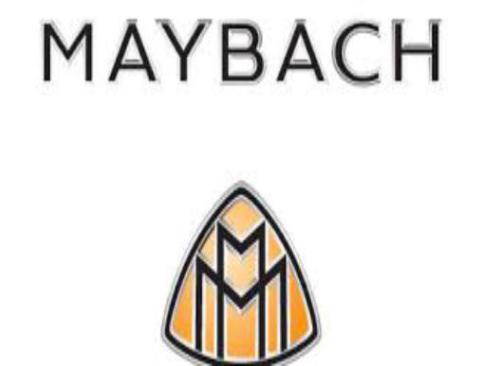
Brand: maybach-2
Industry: Transportation